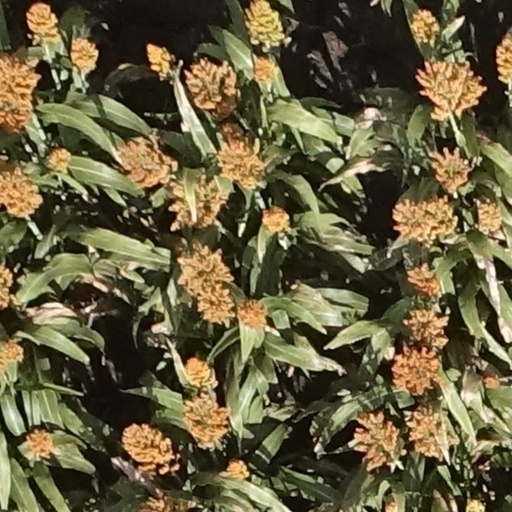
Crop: sorghum